Lincoln Town Car

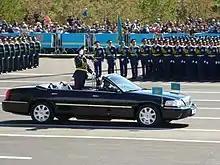
Major General Murat Bektanov, Commander in Chief of the Kazakh Ground Forces, commanding a military parade on Independence Square, Astana in a 2003 Lincoln Town Car

Limited EditionFrom 2003 to 2004, Lincoln offered a Limited Edition package for the Ultimate trim; it had Limited badges on the C-pillar, fog lights, heated and memory seats, as well as Arden inserts in the rims and grille. For 2005, the Limited Package was now offered on the Signature Limited with two-tone paint schemes (in addition to two-tone seats); the fog lights were also deleted from the package.